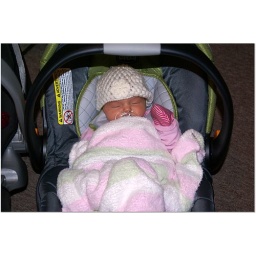
Isabelle bundled in her car seat